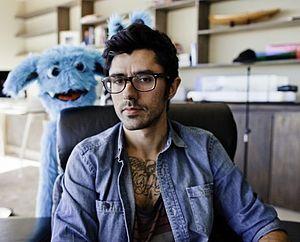
Niles Hollowell-Dhar, né le 6 octobre 1988 à Berkeley, plus connu sous son pseudonyme de KSHMR est un disc jockey et producteur américain de musique électronique. Il compose de l'electro house et EDM. KSHMR entame une carrière solo en 2013, après avoir quitté le duo The Cataracs. Il se place à la 23ᵉ place du Top 100 DJ en 2015 pour sa première entrée et gagne la 12ᵉ place l'année suivante. Il la gardera jusqu'en 2018 où il retombe à la 18ᵉ place.